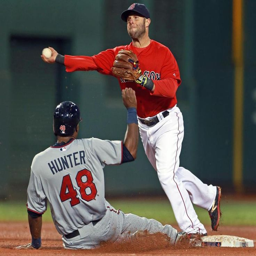
baseball player avoids the slide of baseball player and fires to first for a sixth - inning - ending 6 - 4 - 3 double play in wednesday 's night game .